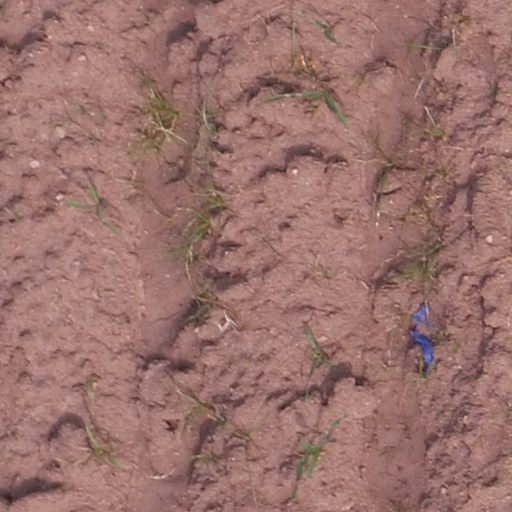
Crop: maize; corn